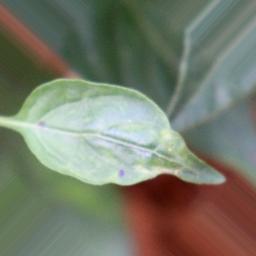
Label: healthy